Northwich

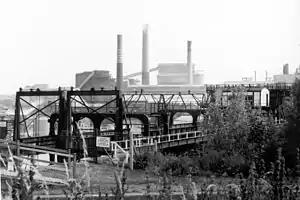
The former ICI Winnington Works seen from the Anderton Boat Lift in 1992

St Helen's Church was built in 14th century at Witton to serve as a chapel of ease for the southern townships of Great Budworth parish. In 1723, St Helen's was assigned a parochial chapelry district and given its own clergy, effectively separating it from Great Budworth for most ecclesiastical purposes. The Witton chapelry initially covered the townships of Birches, Castle Northwich, Hartford, Hulse, Lach Dennis, Lostock Gralam, Northwich, Winnington, Witton cum Twambrooks, and part of Rudheath. The chapelry was gradually reduced in area as more churches were built. The ecclesiastical separation from Great Budworth was confirmed in 1900, at which point the chapelry was renamed "St Helen Witton, otherwise Northwich".